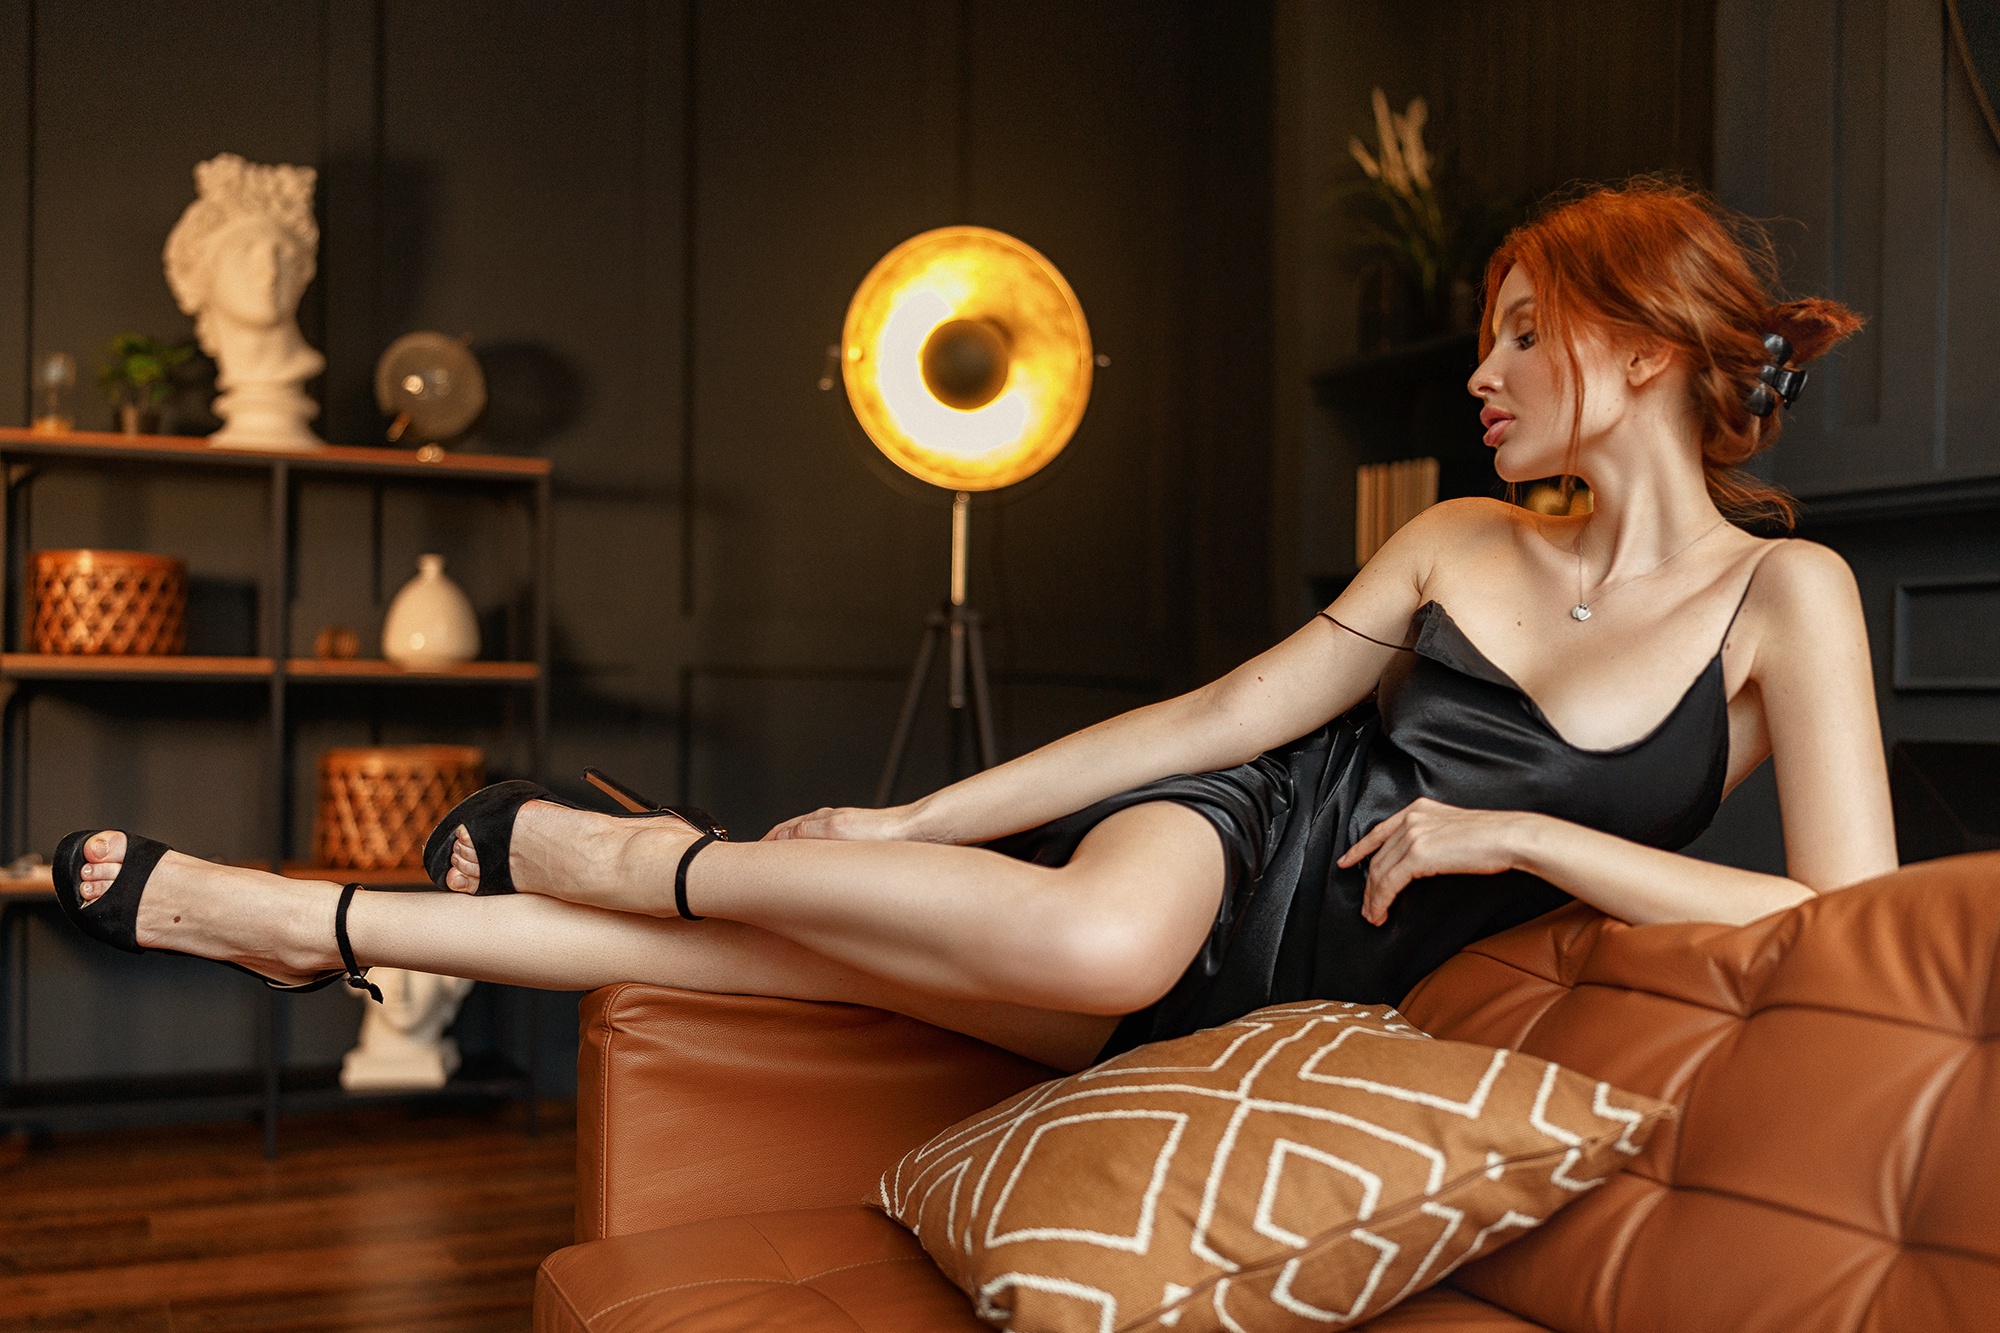
women, lady, model, person, photography, wallpaper, hair, hairstyle, shoe, furniture, leg, comfort, flash photography, human body, lighting, thigh, knee, couch, black hair, fun, human leg, fashion design, long hair, foot, sitting, blond, lap, brown hair, room, wrist, fashion model, sandal, cg artwork, fashion accessory, fetish model, abdomen, art model, illustration, flooring, flesh, jewellery, photo shoot, little black dress, stocking